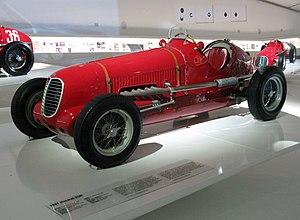
Ládiszlav Hartmann, dit László Hartmann né le 17 août 1901 à Budapest et mort le 16 mai 1938 à Tripoli, est un pilote automobile hongrois sur circuits en Grand Prix, également spécialiste de courses de côte durant les années 1930.